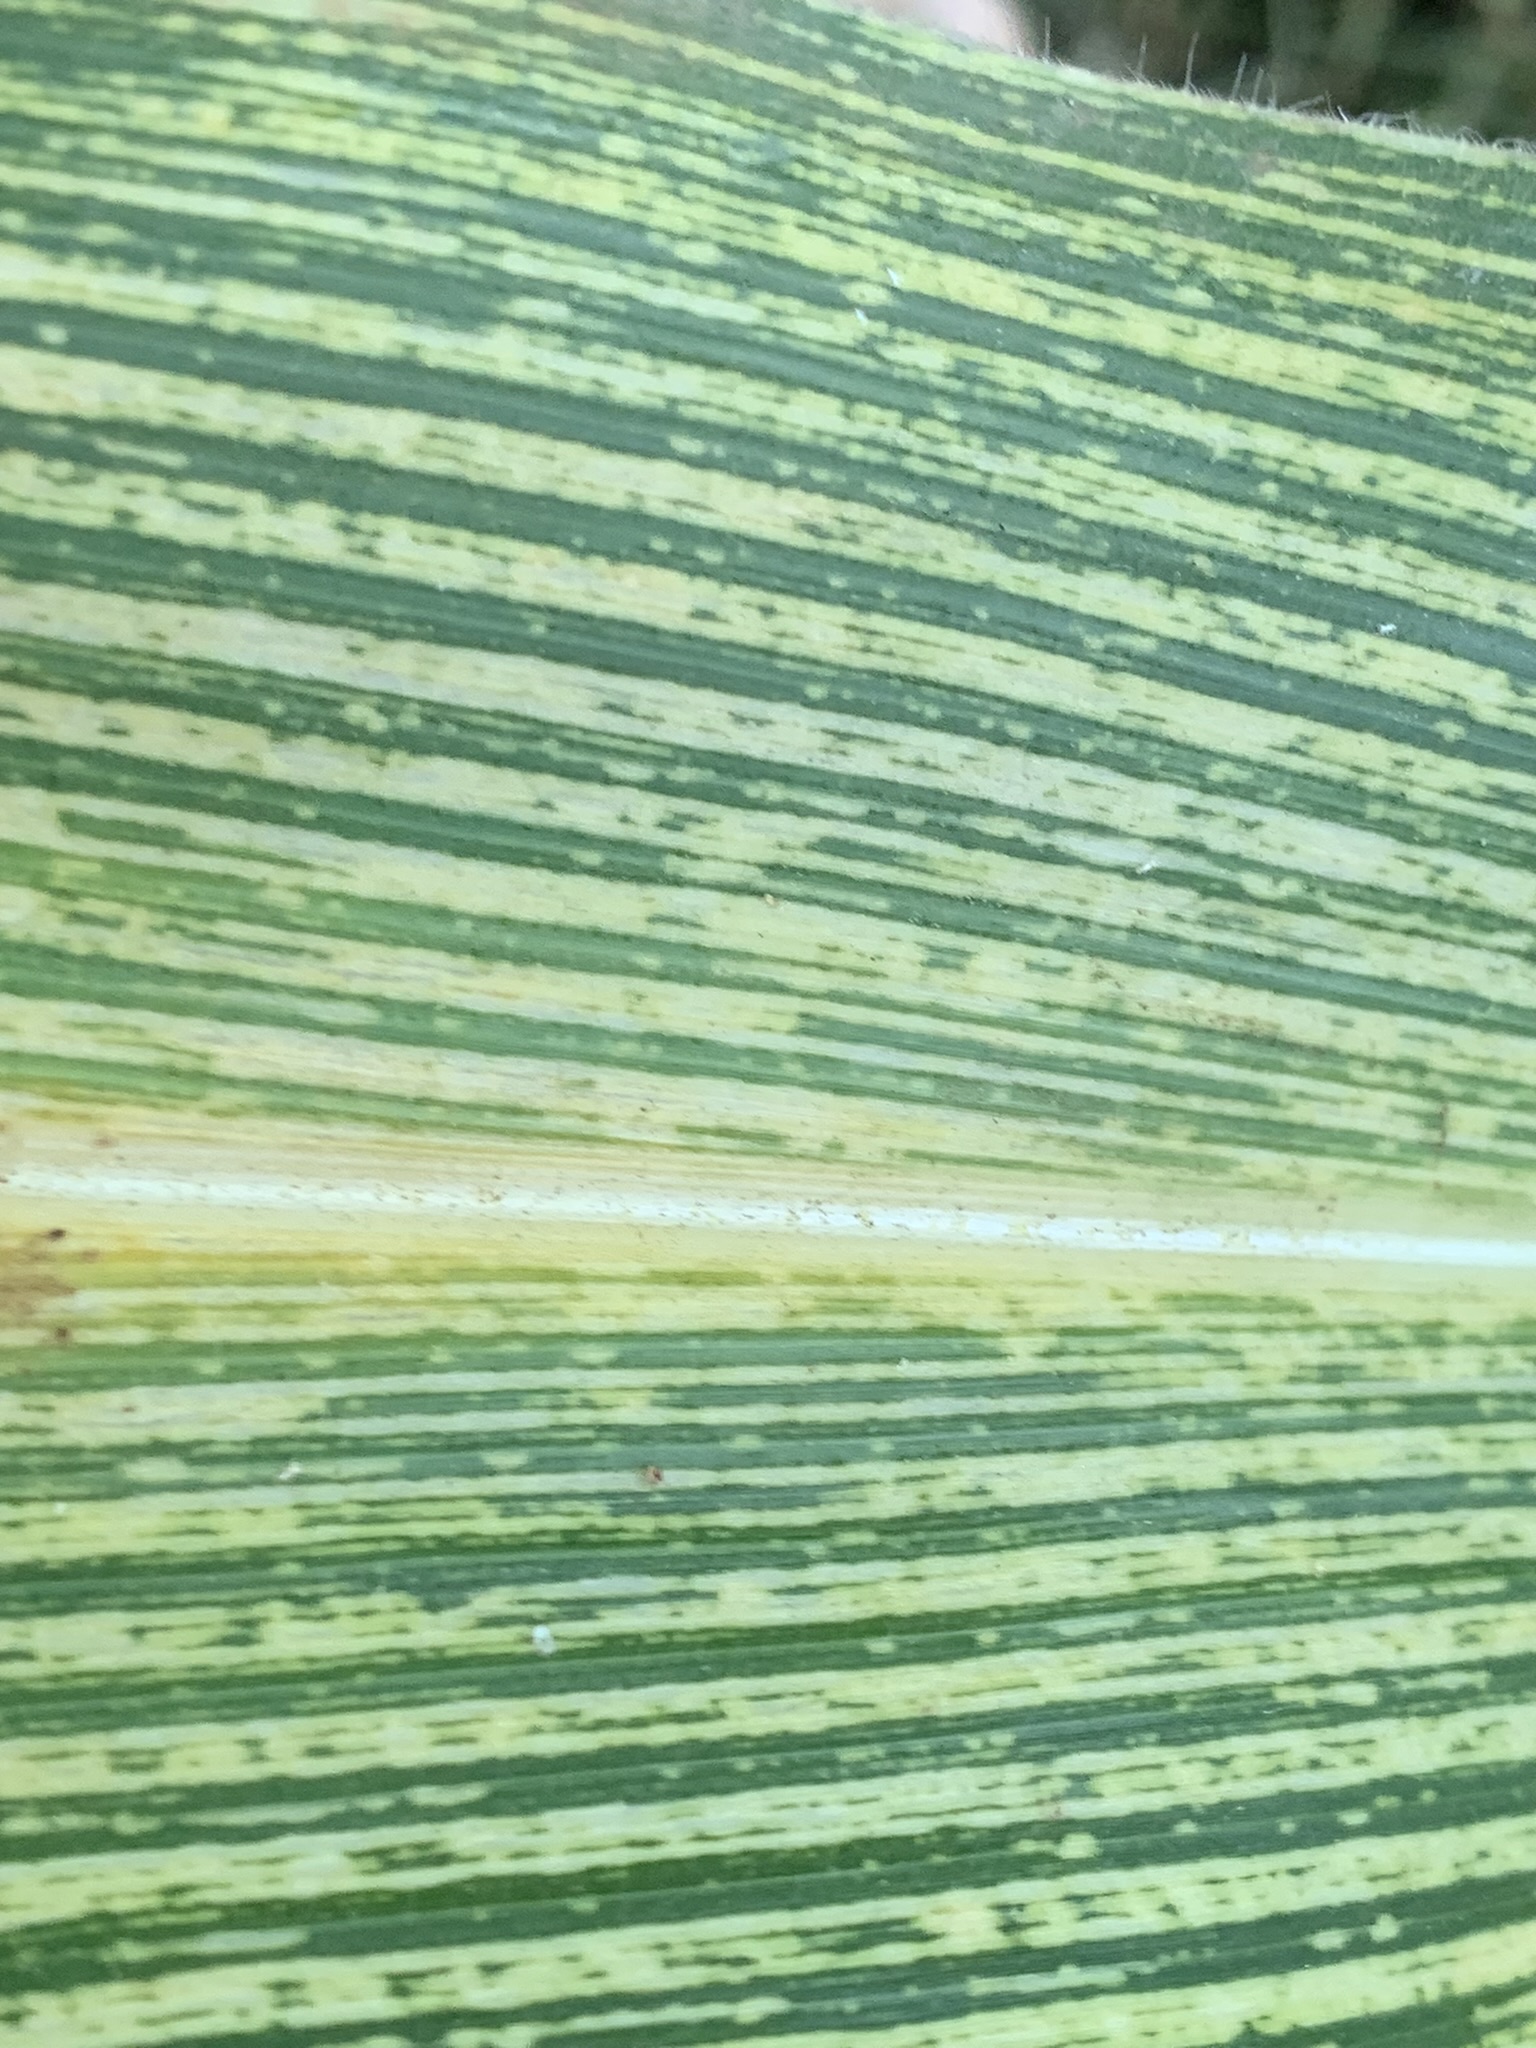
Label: MSV